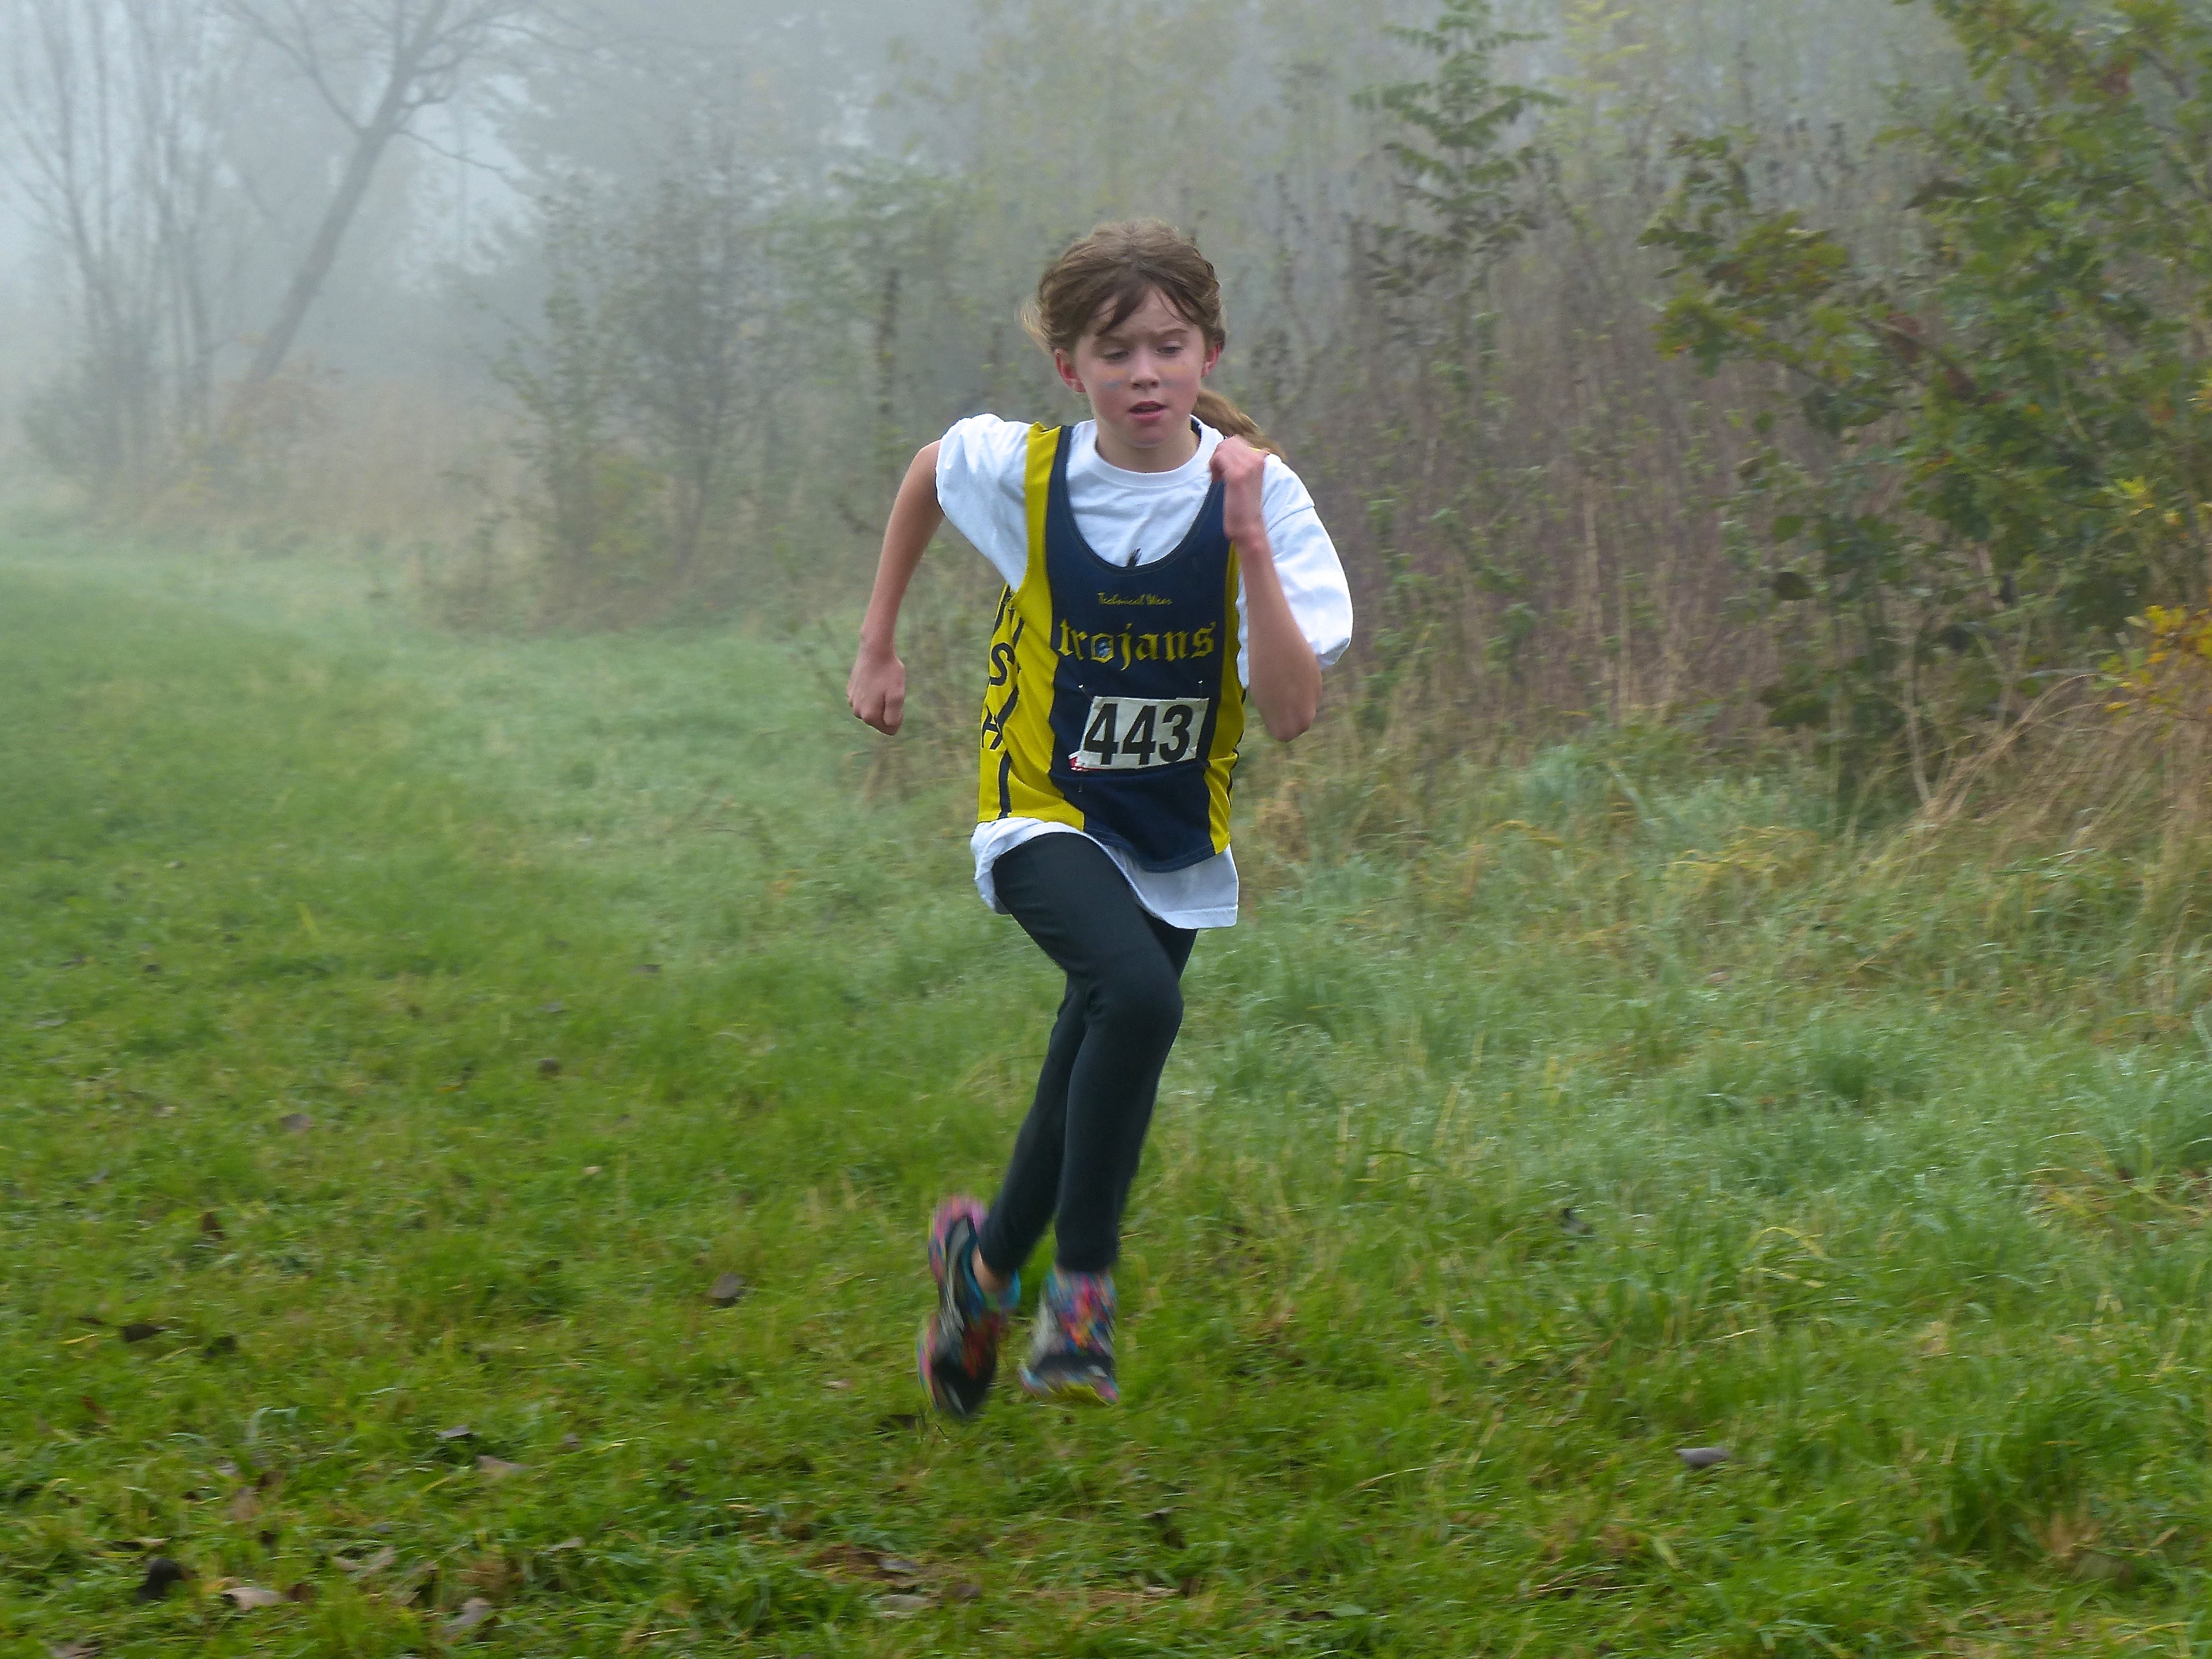
person, fog, mist, trail, sport, meadow, running, recreation, jogging, ash, crosscountry, belgium, race, competition, team, sports, championship, endurance, athletics, xc, antwerp, necis, physical exercise, outdoor recreation, orienteering, human action, ultramarathon, duathlon, cross country running, cross country cycling